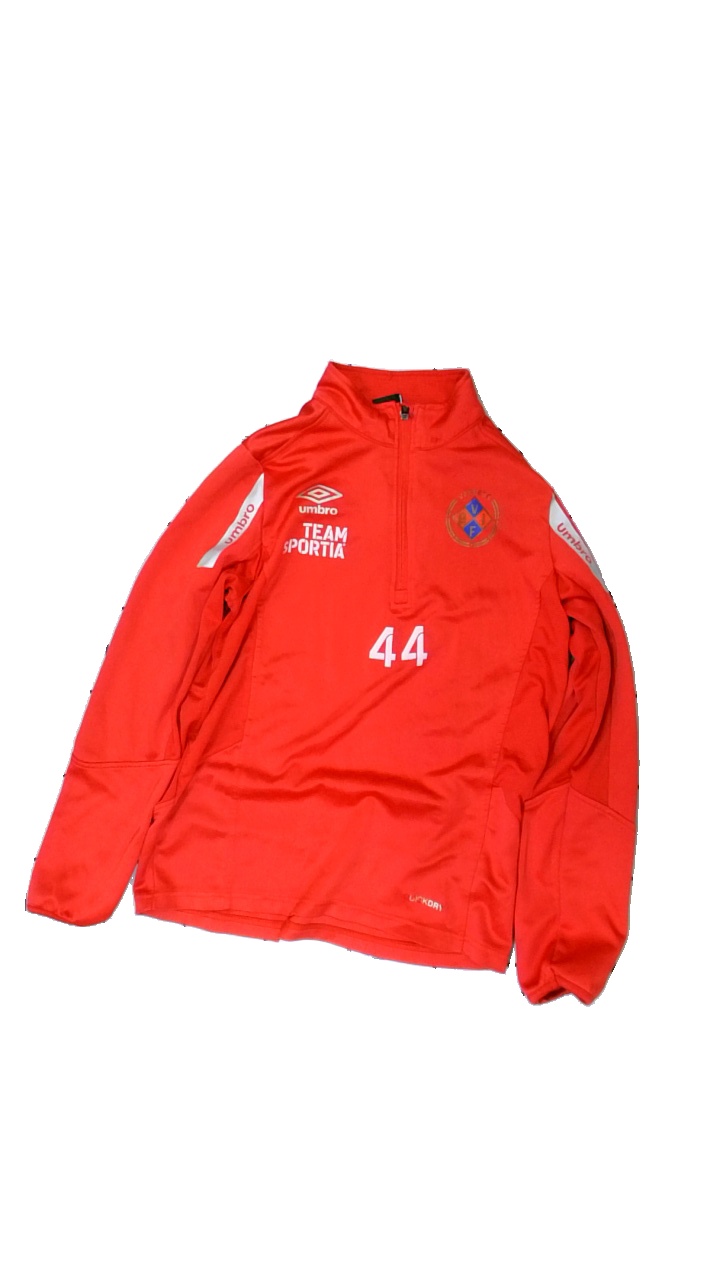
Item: Sweater (Unisex)
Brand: Umbro
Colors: Red
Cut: Regular
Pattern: Logo print
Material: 100% polyester
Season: All
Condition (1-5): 3
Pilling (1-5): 3
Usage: Export
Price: <50